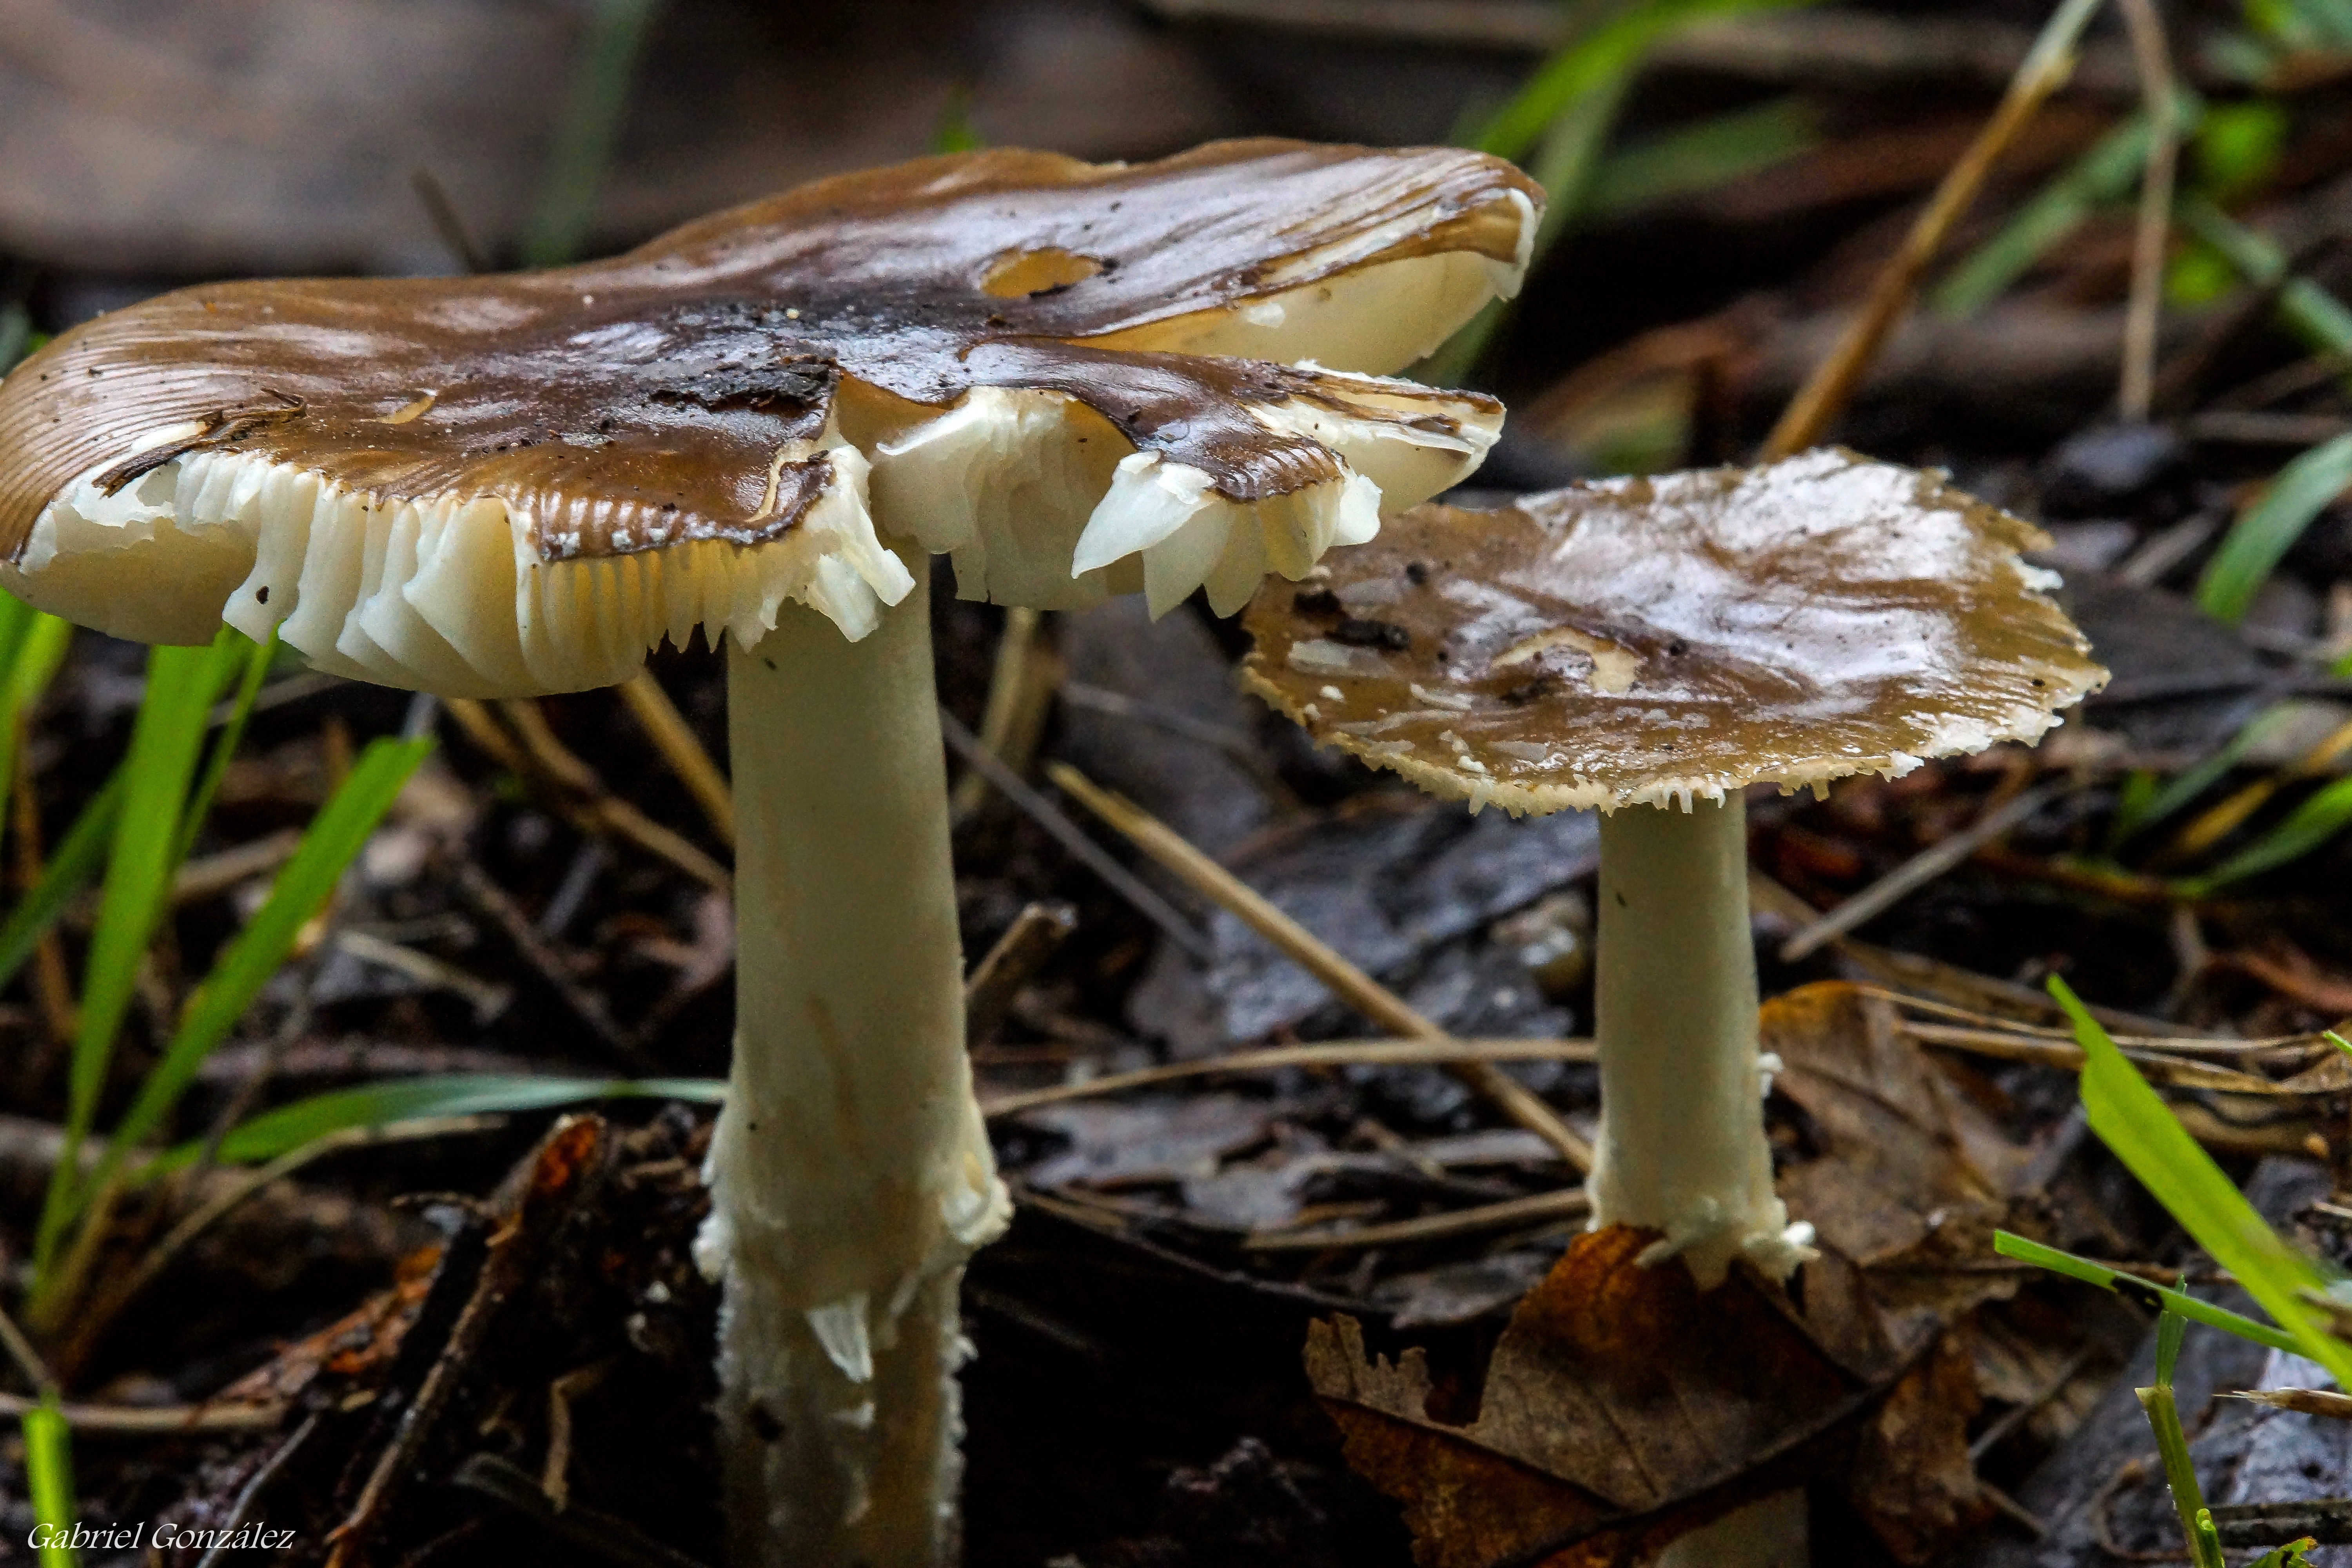
nature, forest, photo, macro, mushroom, flora, fauna, fungus, mushrooms, naturaleza, setas, woodland, agaric, bolete, a77, g, ggl1, gaby1, xovesphoto, sonya77, gphoto, xelodegalicia, sonya77v, tamron180mmmacro, agaricus, macro photography, matsutake, gabrielcoru a, oyster mushroom, edible mushroom, plant stem, medicinal mushroom, agaricomycetes, agaricaceae, champignon mushroom, penny bun, pleurotus eryngii